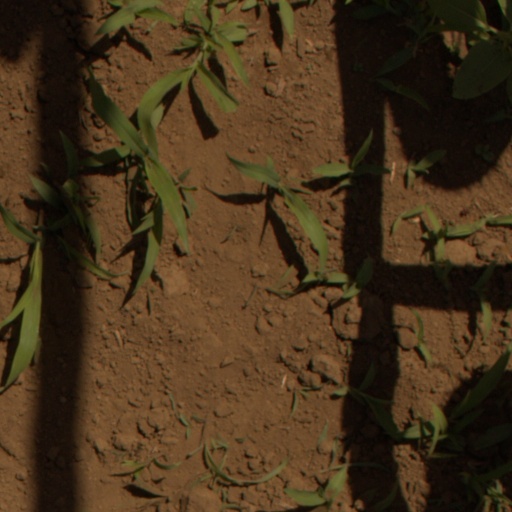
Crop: Jerusalem artichoke